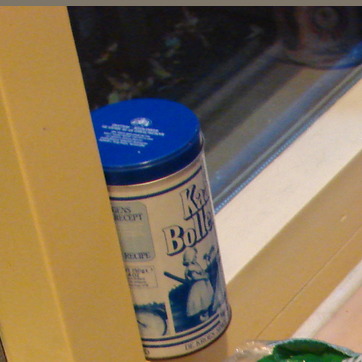
Material: plastic